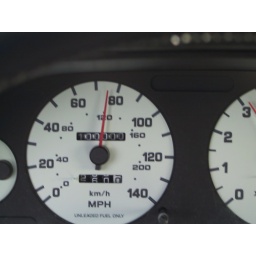
My car rolls over to 100k miles during our cross-country road trip move from California to Vermont